Fanling Lodge

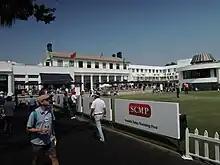
The nearby Fanling Clubhouse (pictured) of the Hong Kong Golf Club was granted a Grade II historic building status in September 2014, while Fanling Lodge was listed as a Grade I building.

The garden of the Lodge was designed in the Arts and Crafts style of the British landscape designer Gertrude Jekyll. It features woodland with tall trees, vistas and terraced lawns front and back. Tree species include "Magnolia grandiflora", "Melaleuca quinquenervia", "Eucalyptus citriodora", "Livistona chinensis" and "Bougainvillea spectabilis". These species are relatively common in Hong Kong. The retaining walls around the back garden are a mix of local grey bricks and masonry.